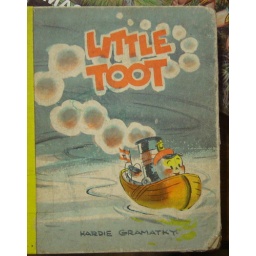
They had this book in my kindergarten classroom and I read it to the teacher to prove I could read.